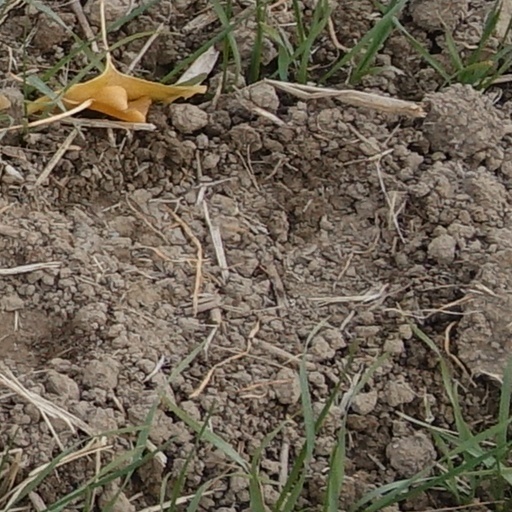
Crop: wheat